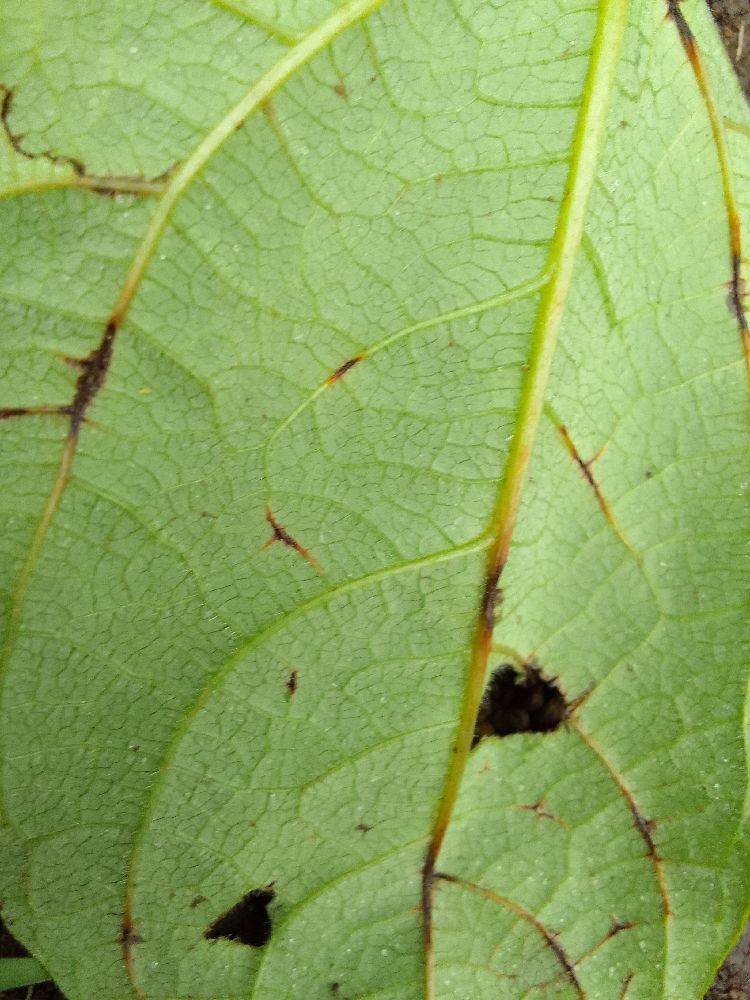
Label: anthracnose